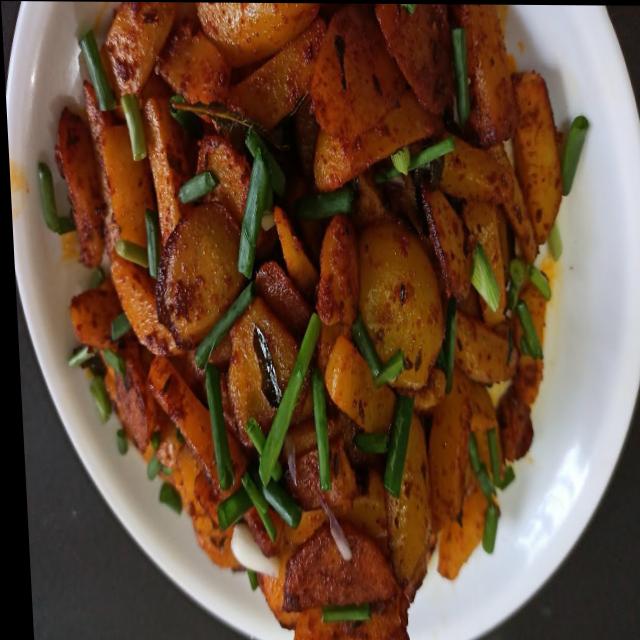
Dish: aloo_masala